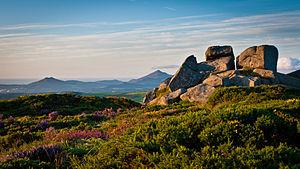
Three Rock Mountain est un sommet des montagnes de Wicklow culminant à 444 mètres d'altitude, dans le comté de Dún Laoghaire-Rathdown en Irlande.